1883 AAA Championships

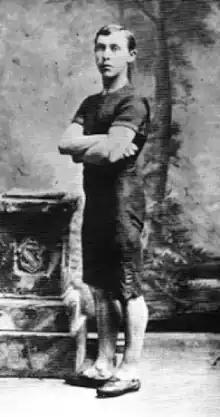
William Snook won three titles

Competitions commenced at three o'clock in glorious summer weather, and by the time of the 7 miles walk it was described as "blazing hot." Wellington's Light Cavalry Band played musical selections throughout the afternoon, and at the conclusion of the sports the prizes were presented by the Countess of Jersey, wife of the Earl of Jersey, President of the AAA.